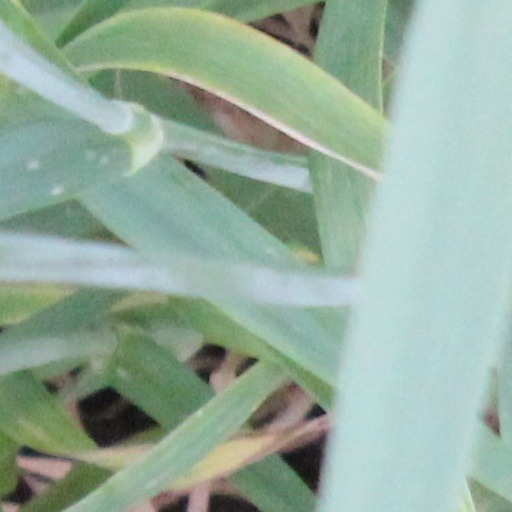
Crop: wheat